Kittybrewster railway station

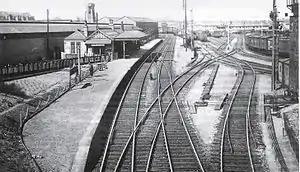
Kittybrewster station

There have been three Kittybrewster railway stations at Kittybrewster, Aberdeen. The first opened in 1854 as a terminus of the Great North of Scotland Railway's (GNoSR) first line to . This was replaced two years later by a station on a new line to a city terminus at Waterloo. It was replaced again when the Denburn Valley Line to Aberdeen Joint opened in 1867.